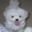
Label: dog